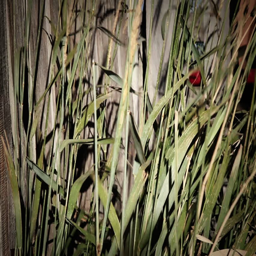
grass blowing in wind by an old barn